Sebastian Kurz

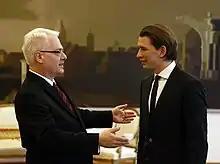
Kurz with the president of Croatia Ivo Josipović at his first foreign visit as minister, 20 December 2013

Following the 2013 legislative election, Kurz replaced Michael Spindelegger as head of the Foreign Ministry. In March 2014, the Foreign Ministry also became responsible for integration-related issues. Kurz declared the improvement of Austria's relation with the Western Balkans one of his top policy priorities. "For historical reasons" a committed relation with Israel and the Jewish community were also 'imperative' to Kurz.